Greenwashing

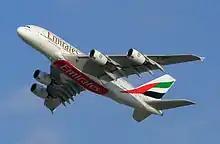
The Airbus A380 described as "A better environment inside and out."

The first Earth Day was held on 22 April 1970. Most companies did not actively participate in the initial Earth Day events because environmental issues were not a major corporate priority, and there was a sense of skepticism or resistance to the movement's message. Nevertheless, some industries began to advertise themselves as friendly to the environment. For example, public utilities were estimated to have spent around $300 million advertising themselves as clean and green companies, which was eight times what they spent on pollution reduction research.